The Two of Us (1981 TV series)

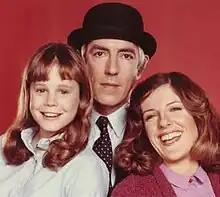

The Two of Us is an American television sitcom starring Peter Cook and Mimi Kennedy that aired on CBS from April 6, 1981, to February 24, 1982. It is a remake of the British LWT sitcom "Two's Company" (1975–1979).